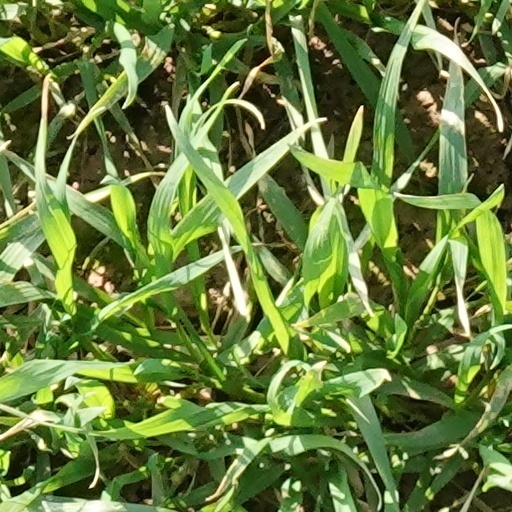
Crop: wheat